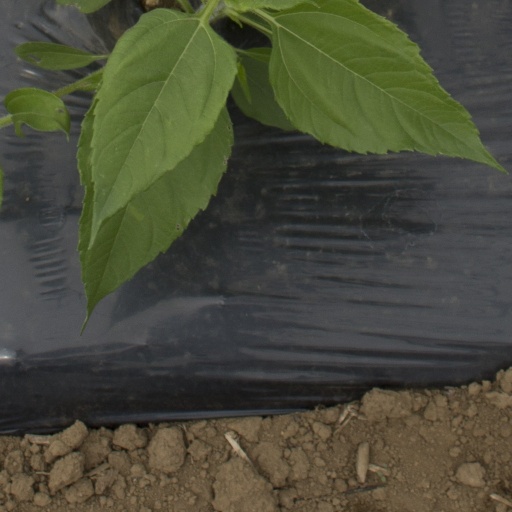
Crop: Jerusalem artichoke